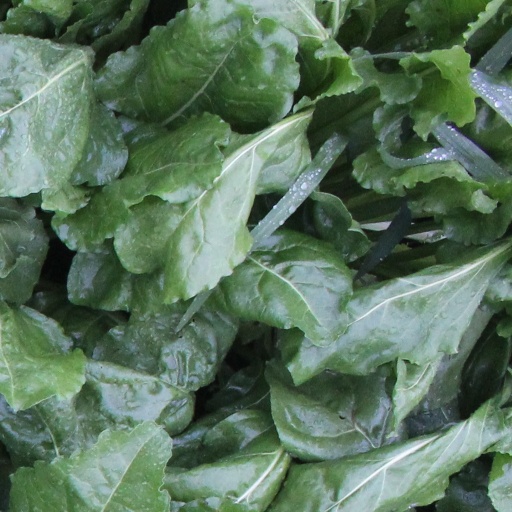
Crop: sugar beet